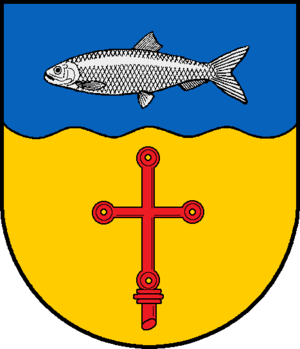
Heringsdorf (Østholsten)
Coat of arms of Heringsdorf (Østholsten)
Heringsdorf er en by og kommune i det nordlige Tyskland, beliggende i Amt Oldenburg-Land under Kreis Østholsten. Kreis Østholsten ligger i den østlige del af delstaten Slesvig-Holsten.